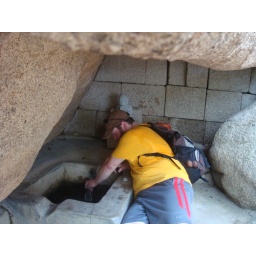
Refilling our bottles with water from the spring near the Shaking Rock.